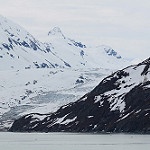
Label: glacier